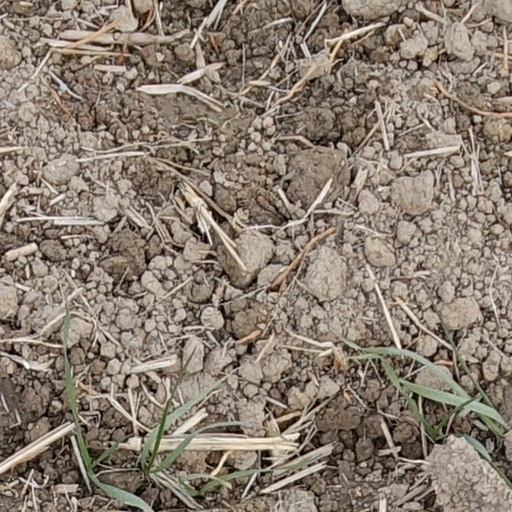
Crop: wheat